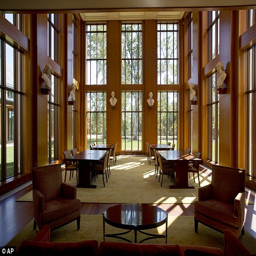
business : estate formally opened a new library on friday